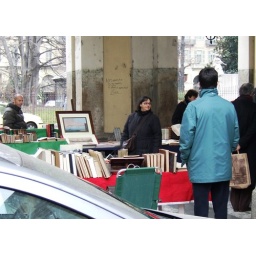
Sunday morning book market in Turin.